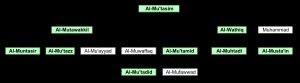
Le terme « Anarchie à Samarra » fait référence à la période de 861–870 durant laquelle le califat abbasside est marqué par une instabilité interne extrême et par la succession violente de quatre califes, qui deviennent des marionnettes entre les mains de puissants groupes militaires rivaux. Le terme dérive de la capitale et siège de la cour califale de Samarra. L'«anarchie» commence en 861, avec le meurtre du calife al-Mutawakkil par sa garde turc. Son successeur, al-Muntasir, règne pendant six mois avant d'être empoisonné par les chefs militaires turcs. Il est remplacé par al-Musta'in. Les divisions au sein des militaires turcs lui permettent de fuir à Bagdad en 865 avec le soutien de certains chefs turcs et des Tahirides, mais le reste de l'armée turque choisit un nouveau calife en la personne d'al-Mu'tazz et assiège Bagdad, forçant la capitulation de la ville en 866. Musta'in est exilé à Médine puis décapité alors qu'il priait. al-Mu'tazz est un calife capable et énergique, et essaye de contrôler les chefs militaires et de les exclure de l'administration civile.